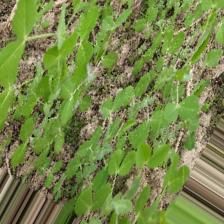
Label: Normal